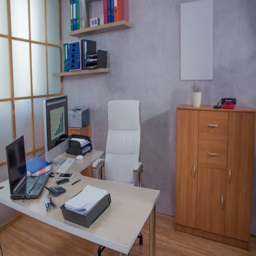
a young businessman is bringing blue documents on a desk in his office and then he sits down and fixes his suit